Pisces (astrology)

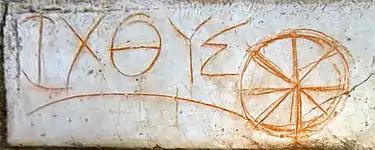

An astrological age is a time period in astrology that parallels major changes in the development of Earth's inhabitants, particularly relating to culture, society and politics, and there are twelve astrological ages corresponding to the twelve zodiacal signs. Astrological ages occur because of a phenomenon known as the precession of the equinoxes, and one complete period of this precession is called a Great Year or Platonic Year of about 25,920 years.